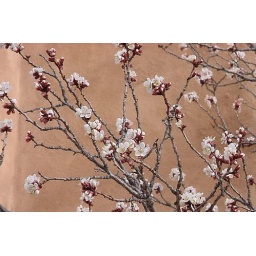
Apricot trees against the sunny east wall of City Hall, downtown.